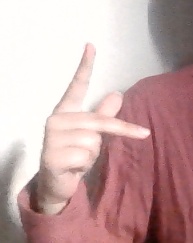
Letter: dha